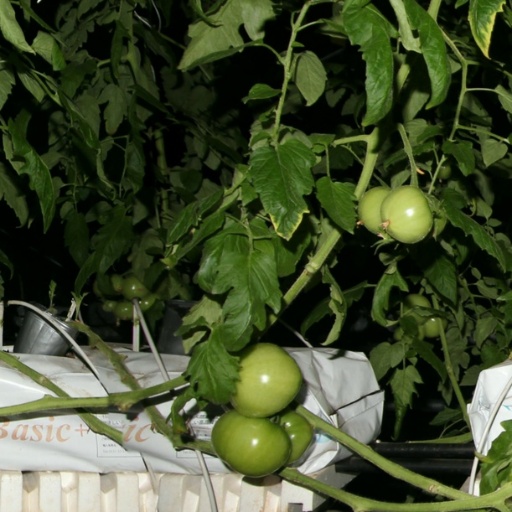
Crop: tomato